Dalén light

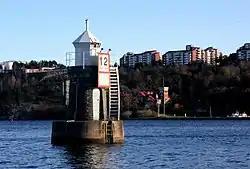
AGA light near Djurgården in Stockholm

A Dalén light is a flashing light produced from burning of carbide gas (acetylene), combined with a solar sensor which automatically operates the light only during darkness.